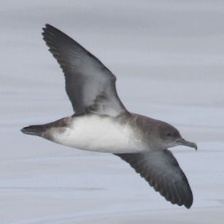
Species: BLACK VENTED SHEARWATER
Scientific name: PUFFINUS OPISTHOMELA